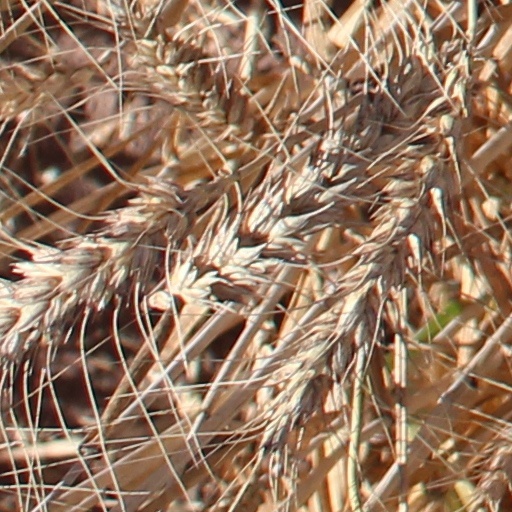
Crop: wheat